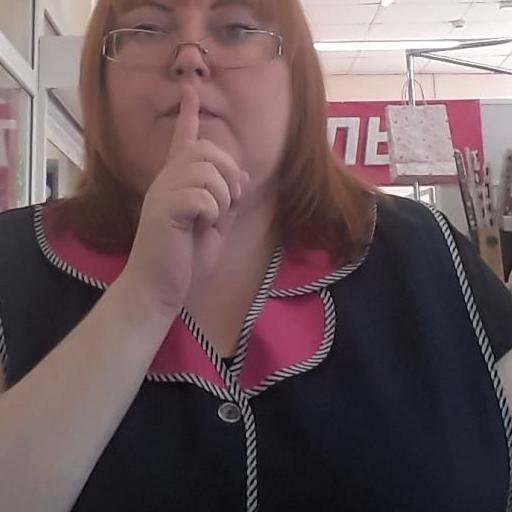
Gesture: mute